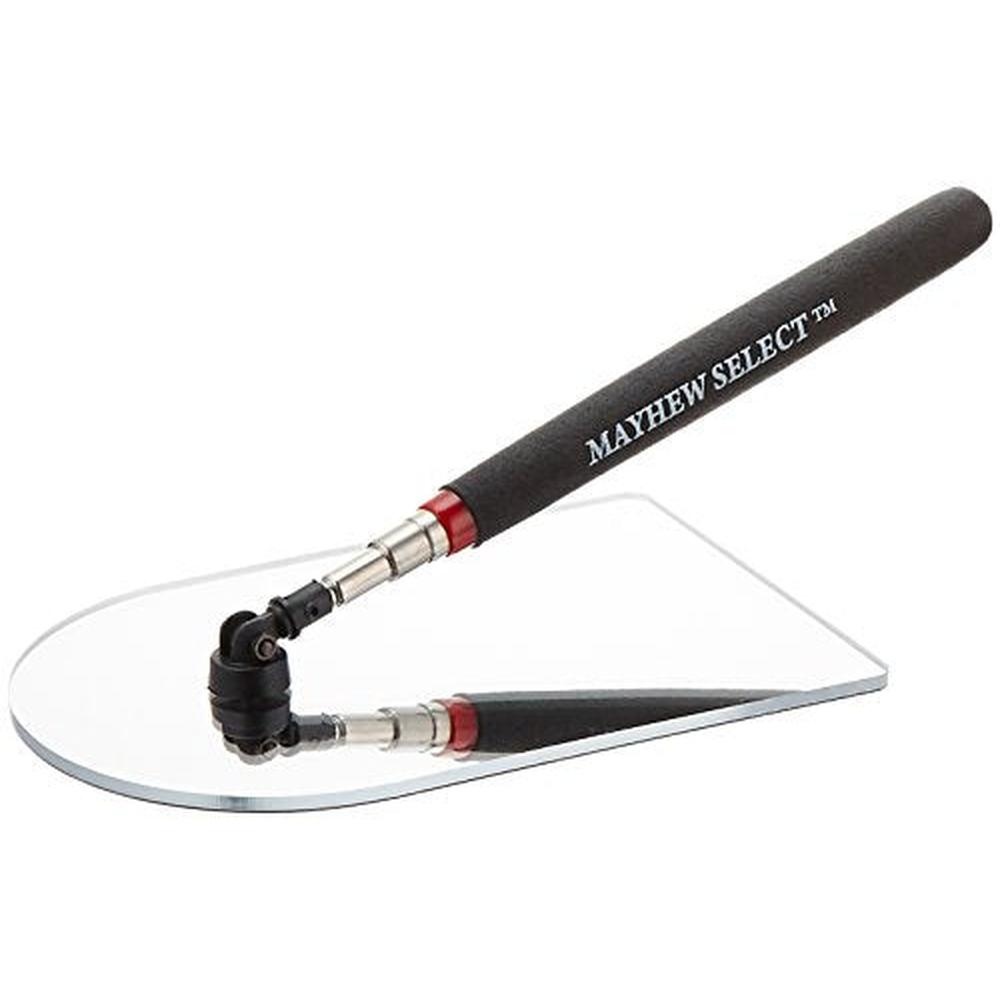
Mayhew Tools 17765 4" x 6" Plastic Telescoping Inspection Mirror, 8-3/4"
Brand: Mayhew Tools
TeleMirror Telescoping Acrylic Mirror 4" x 6" Features TeleMirror Telescoping Acrylic Mirror 4" x 6" Specifications Manufacturer : Mayhew Part Number : 17765 Item Weight : 3.84 ounces Product Dimensions : 8.75 x 0.5 x 0.5 inches Item model number : 17765 Size : 8-3/4-Inch Color : Multi Material : Blend Item Package Quantity : 1 Number of Handles : 1 Included Components : TeleMirror Telescoping Acrylic Mirror 4" x 6" Batteries Required? : No ASIN : B008M21LWO Customer Reviews : 4.0 out of 5 stars 55 ratings 4.0 out of 5 stars Domestic Shipping : Item can be shipped within U.S. International Shipping : This item can be shipped to select countries outside of the U.S. Learn More Date First Available : February 13, 2012
Category: Hardware > Tools > Inspection Mirrors